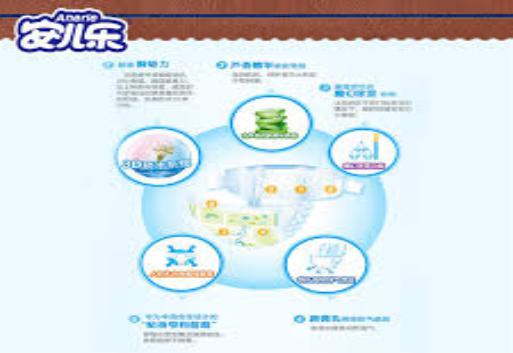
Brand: anerle
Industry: Necessities